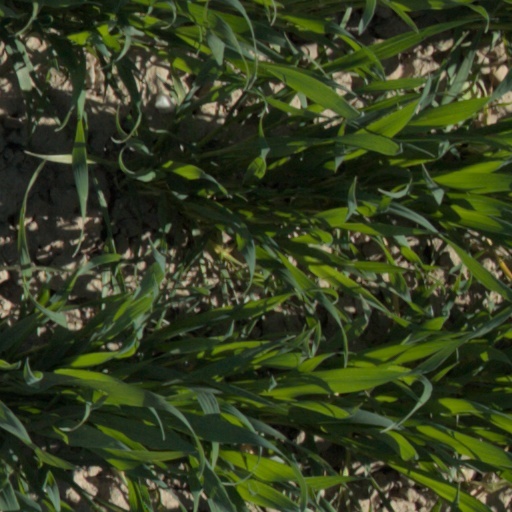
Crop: wheat